Halothamnus glaucus

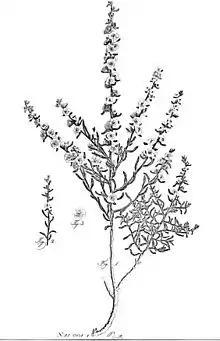
Illustration of "Halothamnus glaucus"

The species has been first described in 1798 by Friedrich August Marschall von Bieberstein as "Salsola glauca" (In: Tableau des provinces situées sur la côte occidentale de la Mer Caspienne, St. Pétersbourg, 1798, p. 112). In 1981, Victor Petrovič Botschantzev included it into the genus "Halothamnus" (In: Bot. Mater. Gerb. Bot. Inst. Komarova Akad. Nauk SSSR 18: p. 157). Within the genus, it belongs to section "Halothamnus".